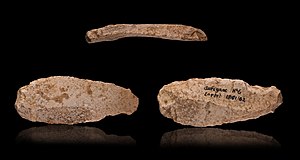
Aurignacienkultur
Scraper from Aurignac (France)
Aurignacienkulturen er en senpalæolitisk kultur opkaldt efter en fundplads i Frankrig. Redskaberne blev først og fremmest lavet ud fra flækker. Mange af de kendte hulemalerier i Frankrig og Spanien sættes blandt andet i forbindelse med Aurignacienkulturen. Foruden i Frankrig har man fundet spor efter kulturgruppen på Balkan, i Iran, Israel og i Afghanistan.